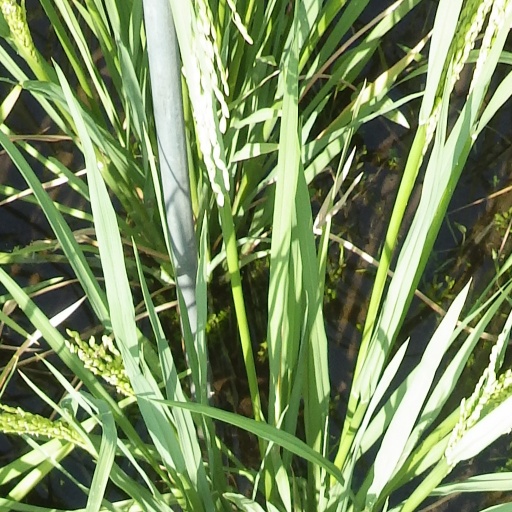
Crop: rice